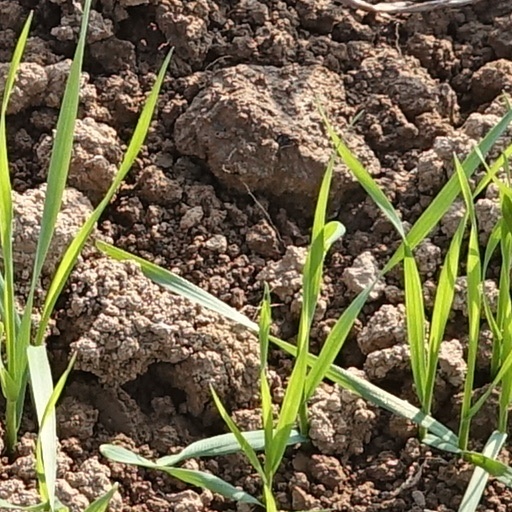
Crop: wheat